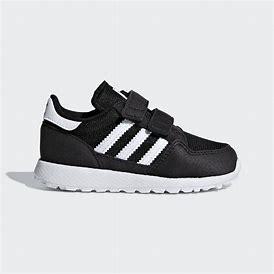
Brand: Adidas
Model: Forest Grove